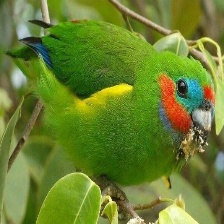
Species: DOUBLE EYED FIG PARROT
Scientific name: CYCLOPSITTA DIOPHTHALMA